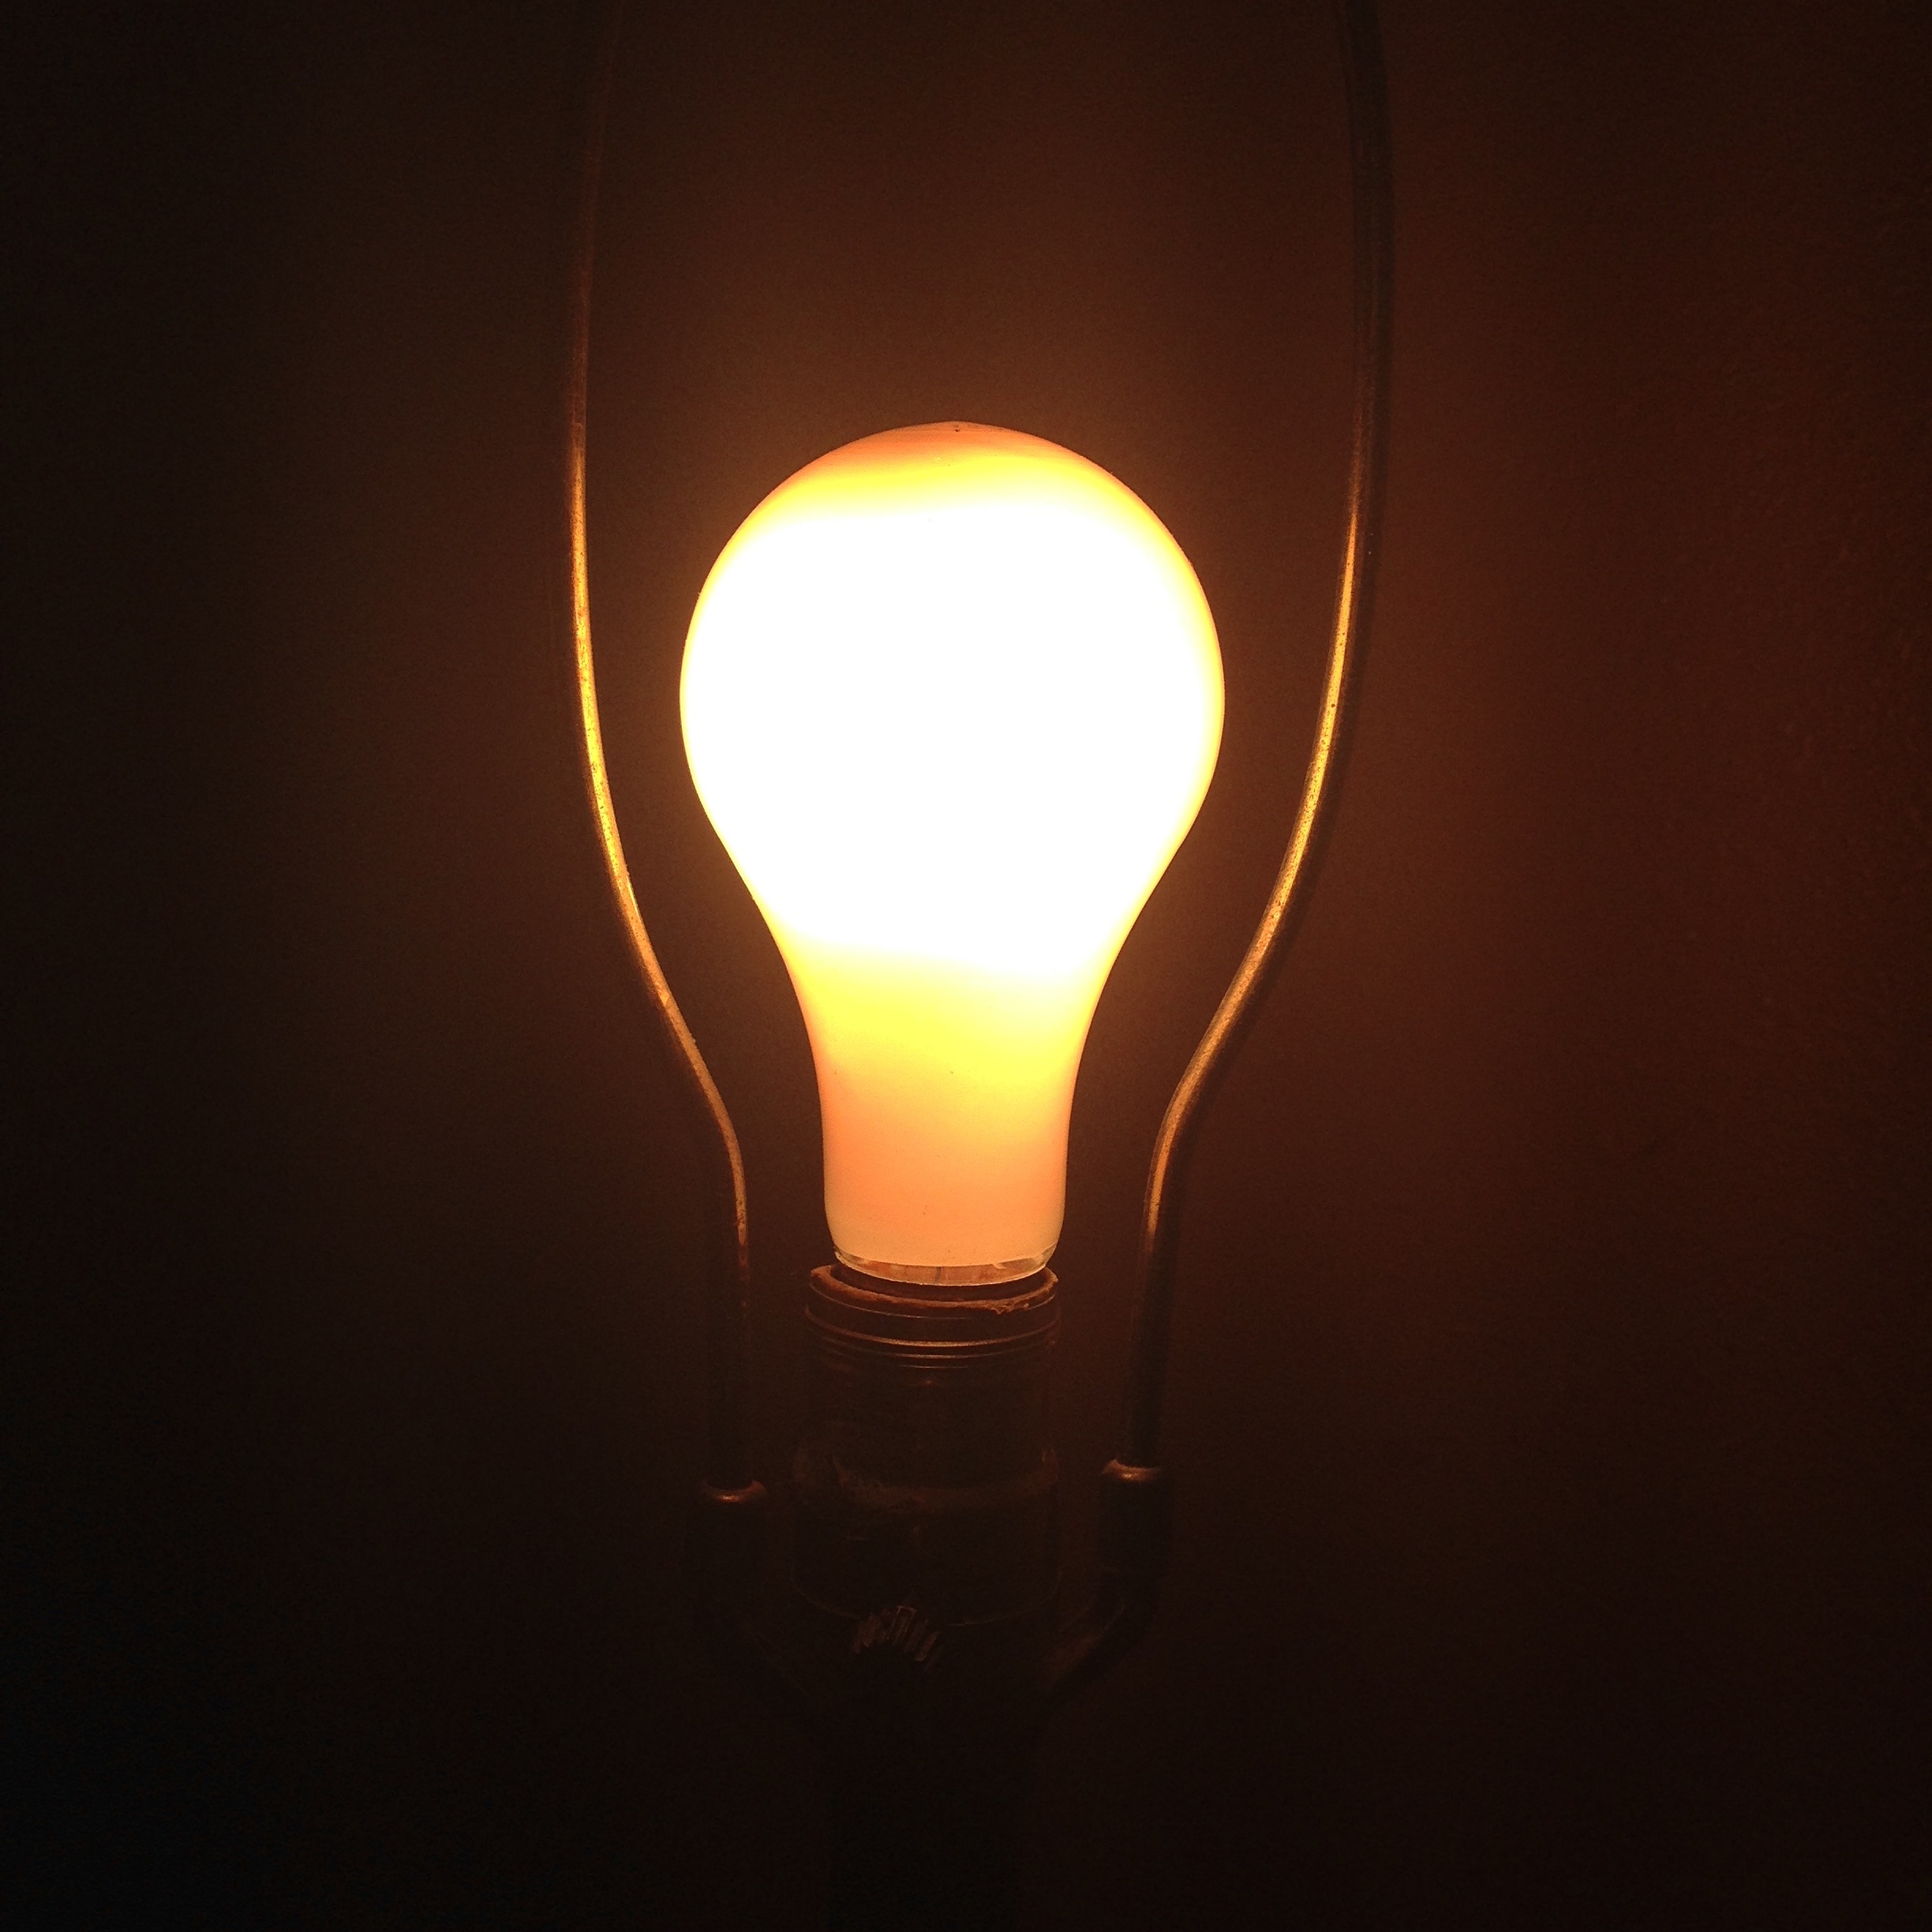
light, reflection, shine, flame, glow, darkness, street light, lamp, electricity, yellow, lighting, lightbulb, circle, energy, power, on, bright, light fixture, see, idea, imagination, solution, illumination, edison, incandescent light bulb